Jurassic Park Interactive

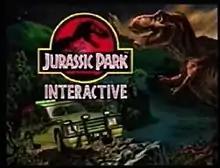
"Jurassic Park Interactive" title screen.

Jurassic Park Interactive is an action video game based on the 1993 movie "Jurassic Park". It was released in North America on May 10, 1994 exclusively for 3DO by Universal Interactive Studios. "Jurassic Park Interactive" was the first video game released by Universal Interactive Studios.